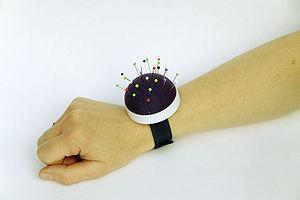
Hérisson de couturière, porté au poignet
Hérisson, nom vernaculaire de plusieurs petits mammifères omnivores disposant de piquants.
Un pique-aiguille, pique-aiguilles, pelote à épingles ou coussin à aiguilles est une sorte de petit coussin, généralement d’environ 3 à 5 cm, qui est utilisé en couture pour stocker des épingles ou des aiguilles à coudre avec leurs têtes saillantes pour les saisir, les collecter et les organiser facilement.